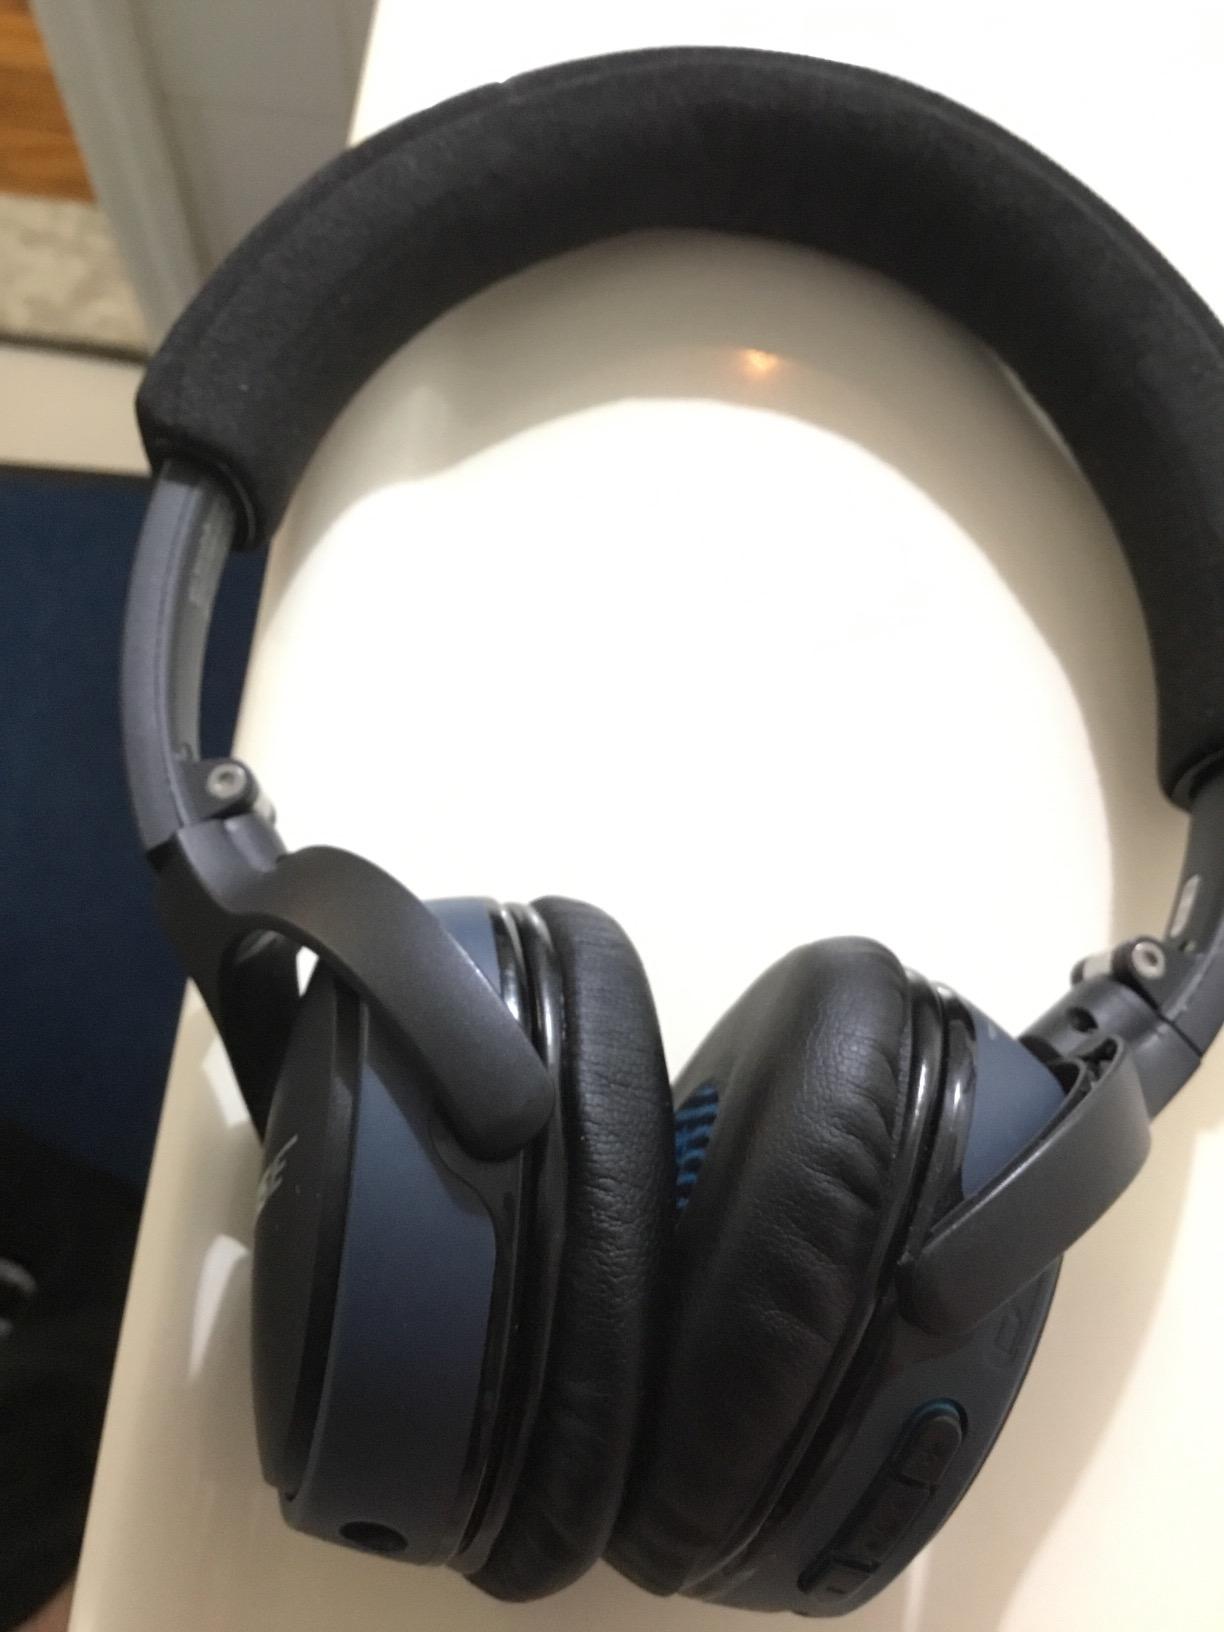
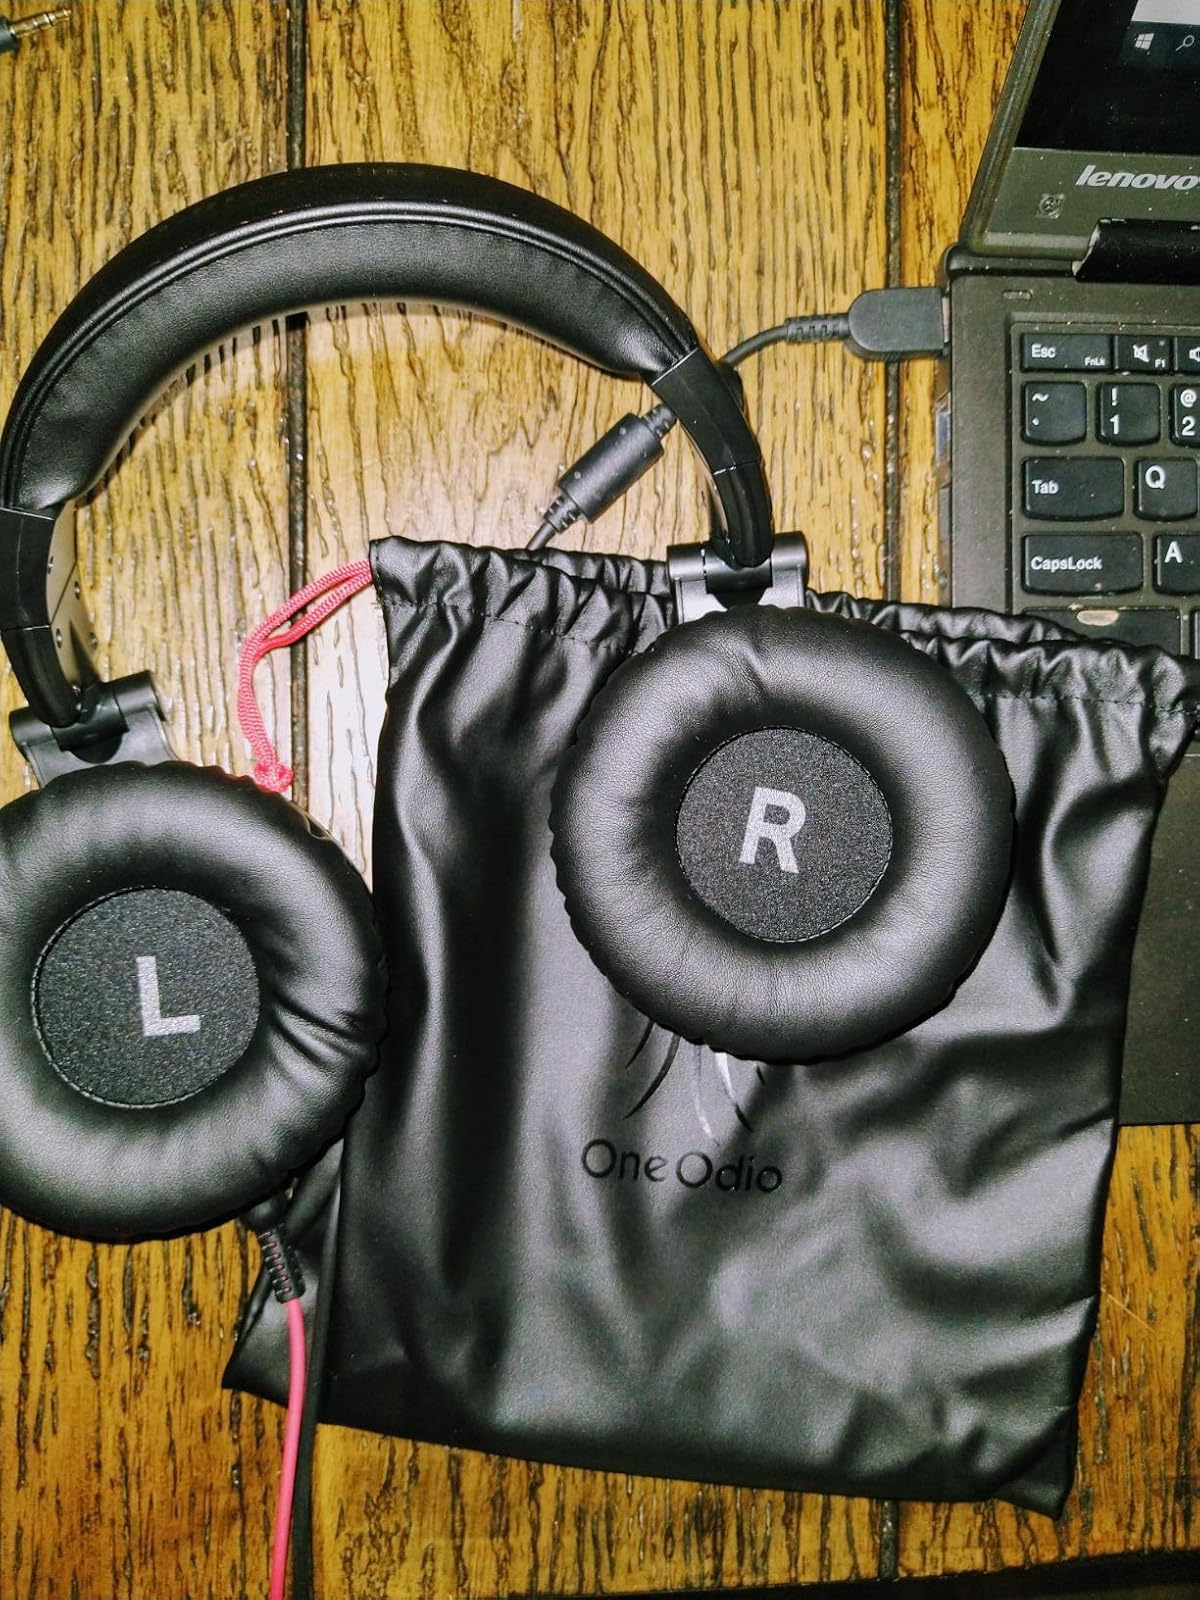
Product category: headphones
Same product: no